Brett Scharffs

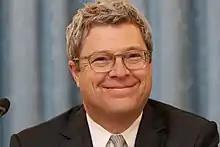
Brett Scharffs in 2016

Brett Gilbert Scharffs (born March 22, 1963) is an American legal scholar who is the Rex E. Lee Chair and Professor of Law at J. Reuben Clark Law School, part of Brigham Young University (BYU). He is also the Director of the International Center for Law and Religion Studies.